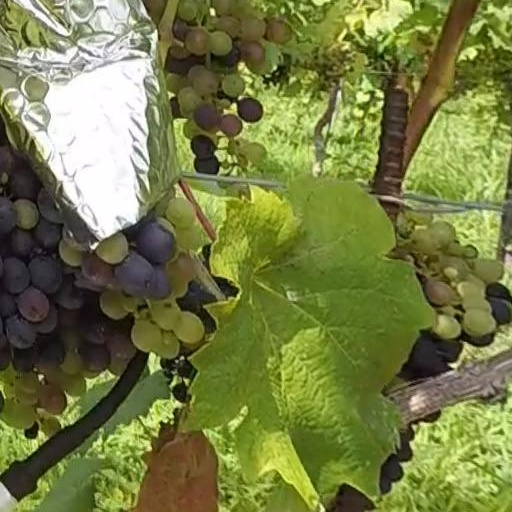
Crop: grape